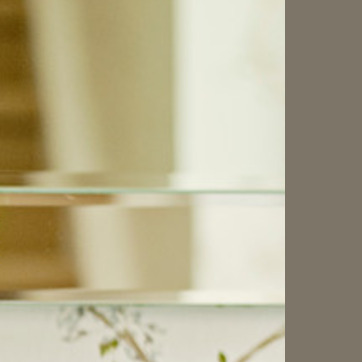
Material: mirror